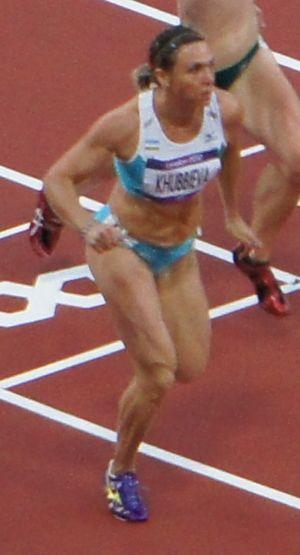
Guzel Khubbieva est une athlète ouzbèke spécialiste du sprint.